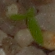
Label: common_chickweed